Storm cell

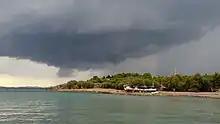
Storm cell over Aegina, Greece

A storm cell is an air mass that contains up and down drafts in convective loops and that moves and reacts as a single entity, functioning as the smallest unit of a storm-producing system. An organized grouping of thunder clouds will thus be considered as a series of storm cells with their up/downdrafts being independent or interfering one with the other.